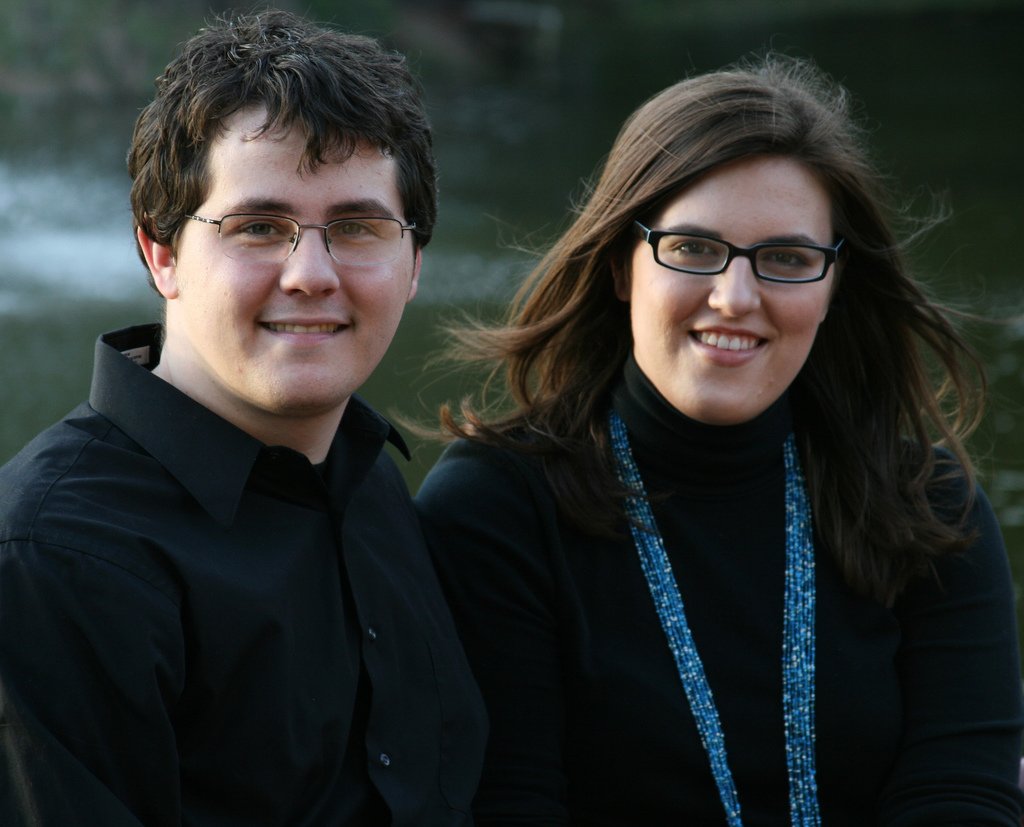
Label: not_food